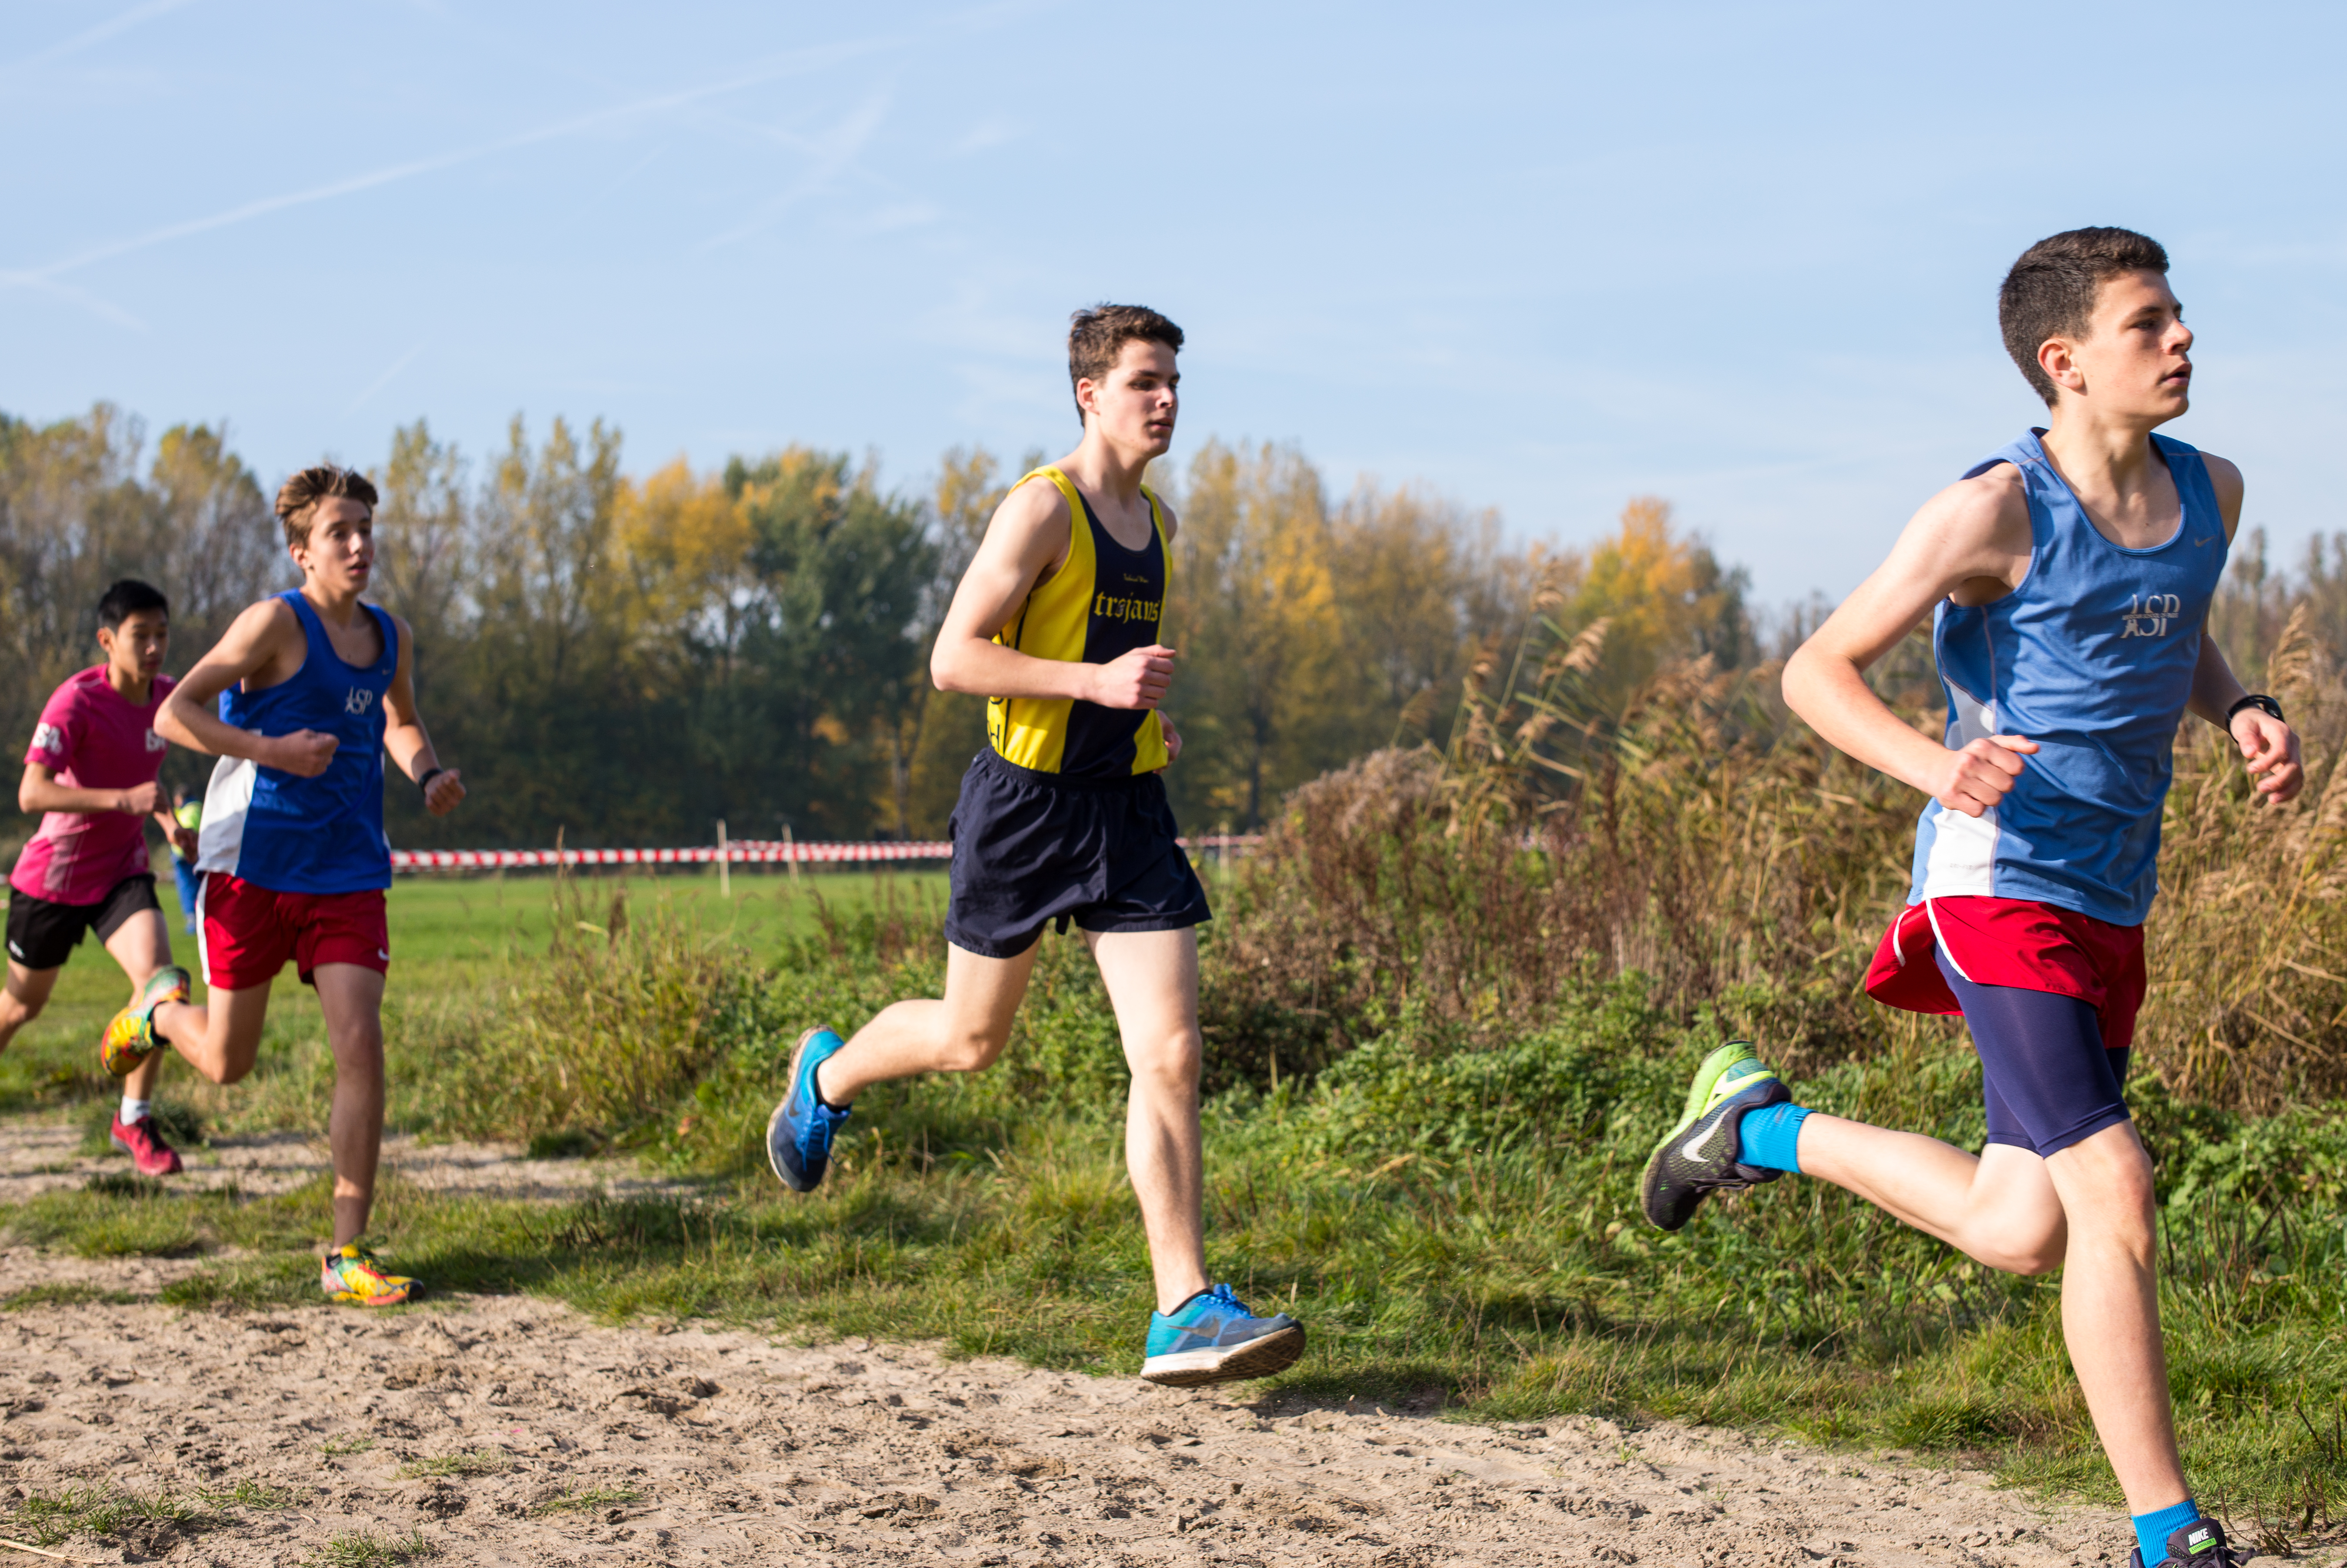
person, running, country, recreation, europe, high, park, jogging, cross, ash, race, competition, woods, holland, hague, amsterdam, netherlands, international, girls, m, team, sports, dutch, boys, 50, school, runners, endurance, junior, leica, 240, summilux, varsity, athletics, meet, bos, isa, amsterdamse, sprint, physical exercise, outdoor recreation, human action, endurance sports, ultramarathon, duathlon, long distance running, cross country running